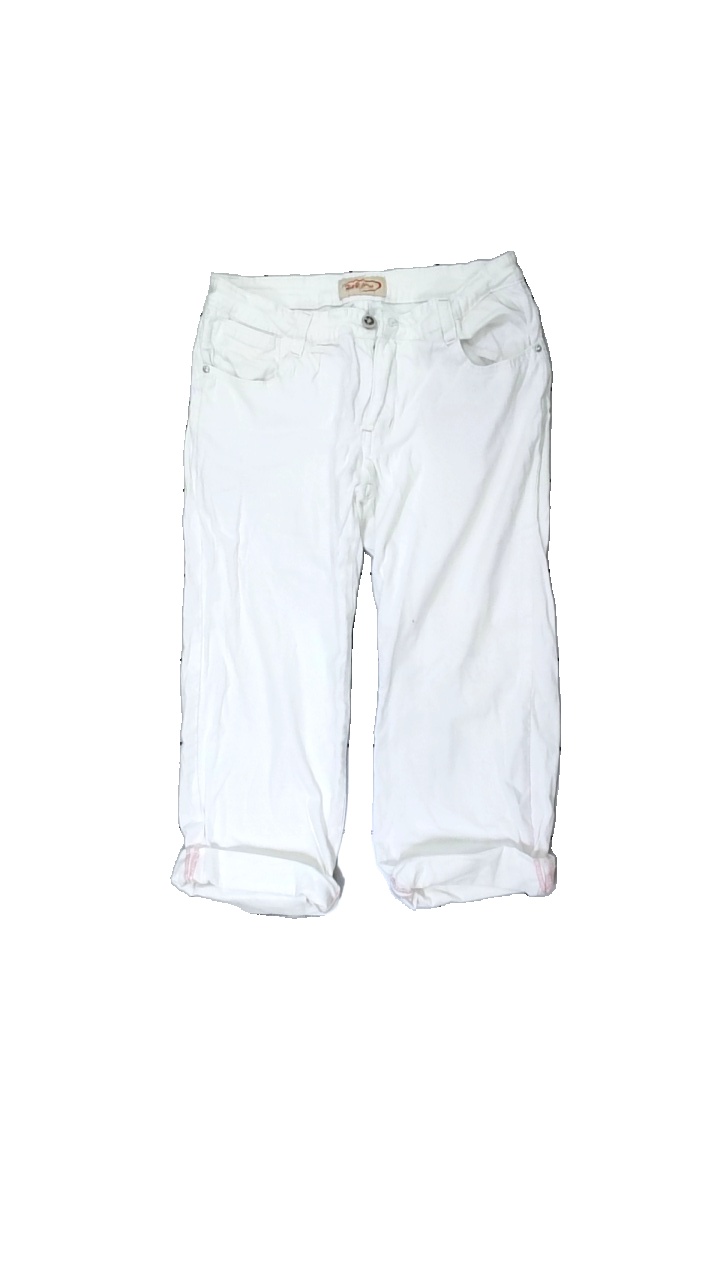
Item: Trousers (Ladies)
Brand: H&u Jeans
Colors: Pink, White
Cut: Regular
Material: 100% cotton
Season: Summer
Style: Denim
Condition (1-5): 2
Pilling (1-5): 2
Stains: Minor
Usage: Recycle
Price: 50-100